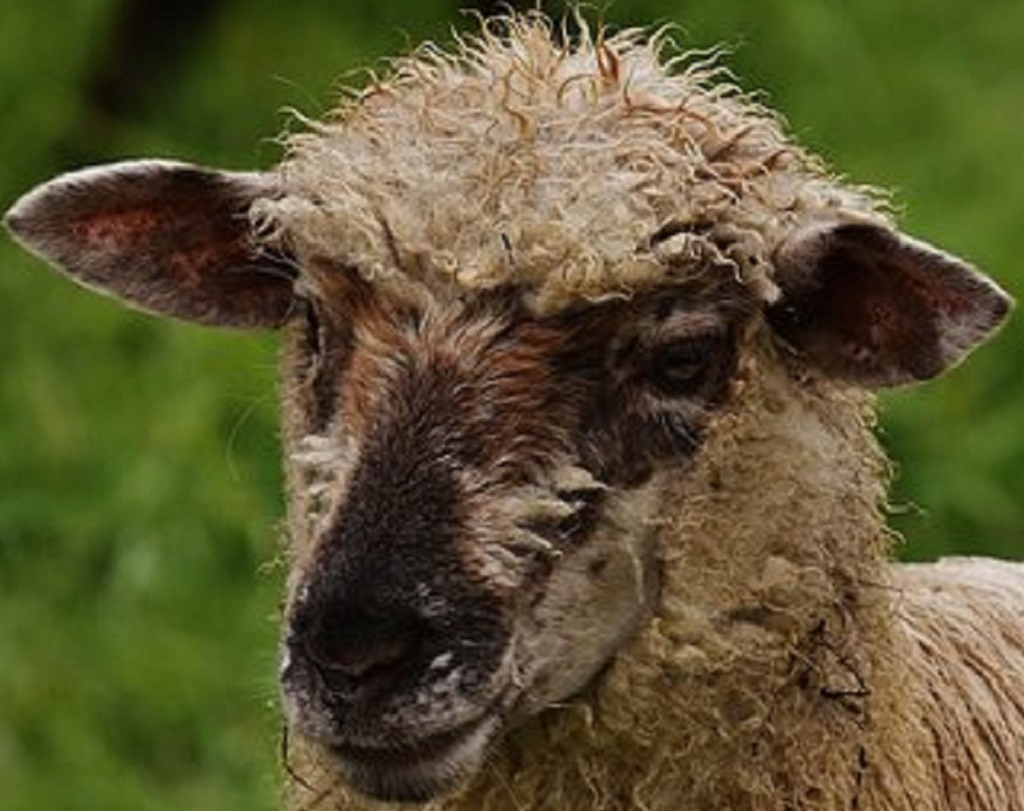
Label: no pain